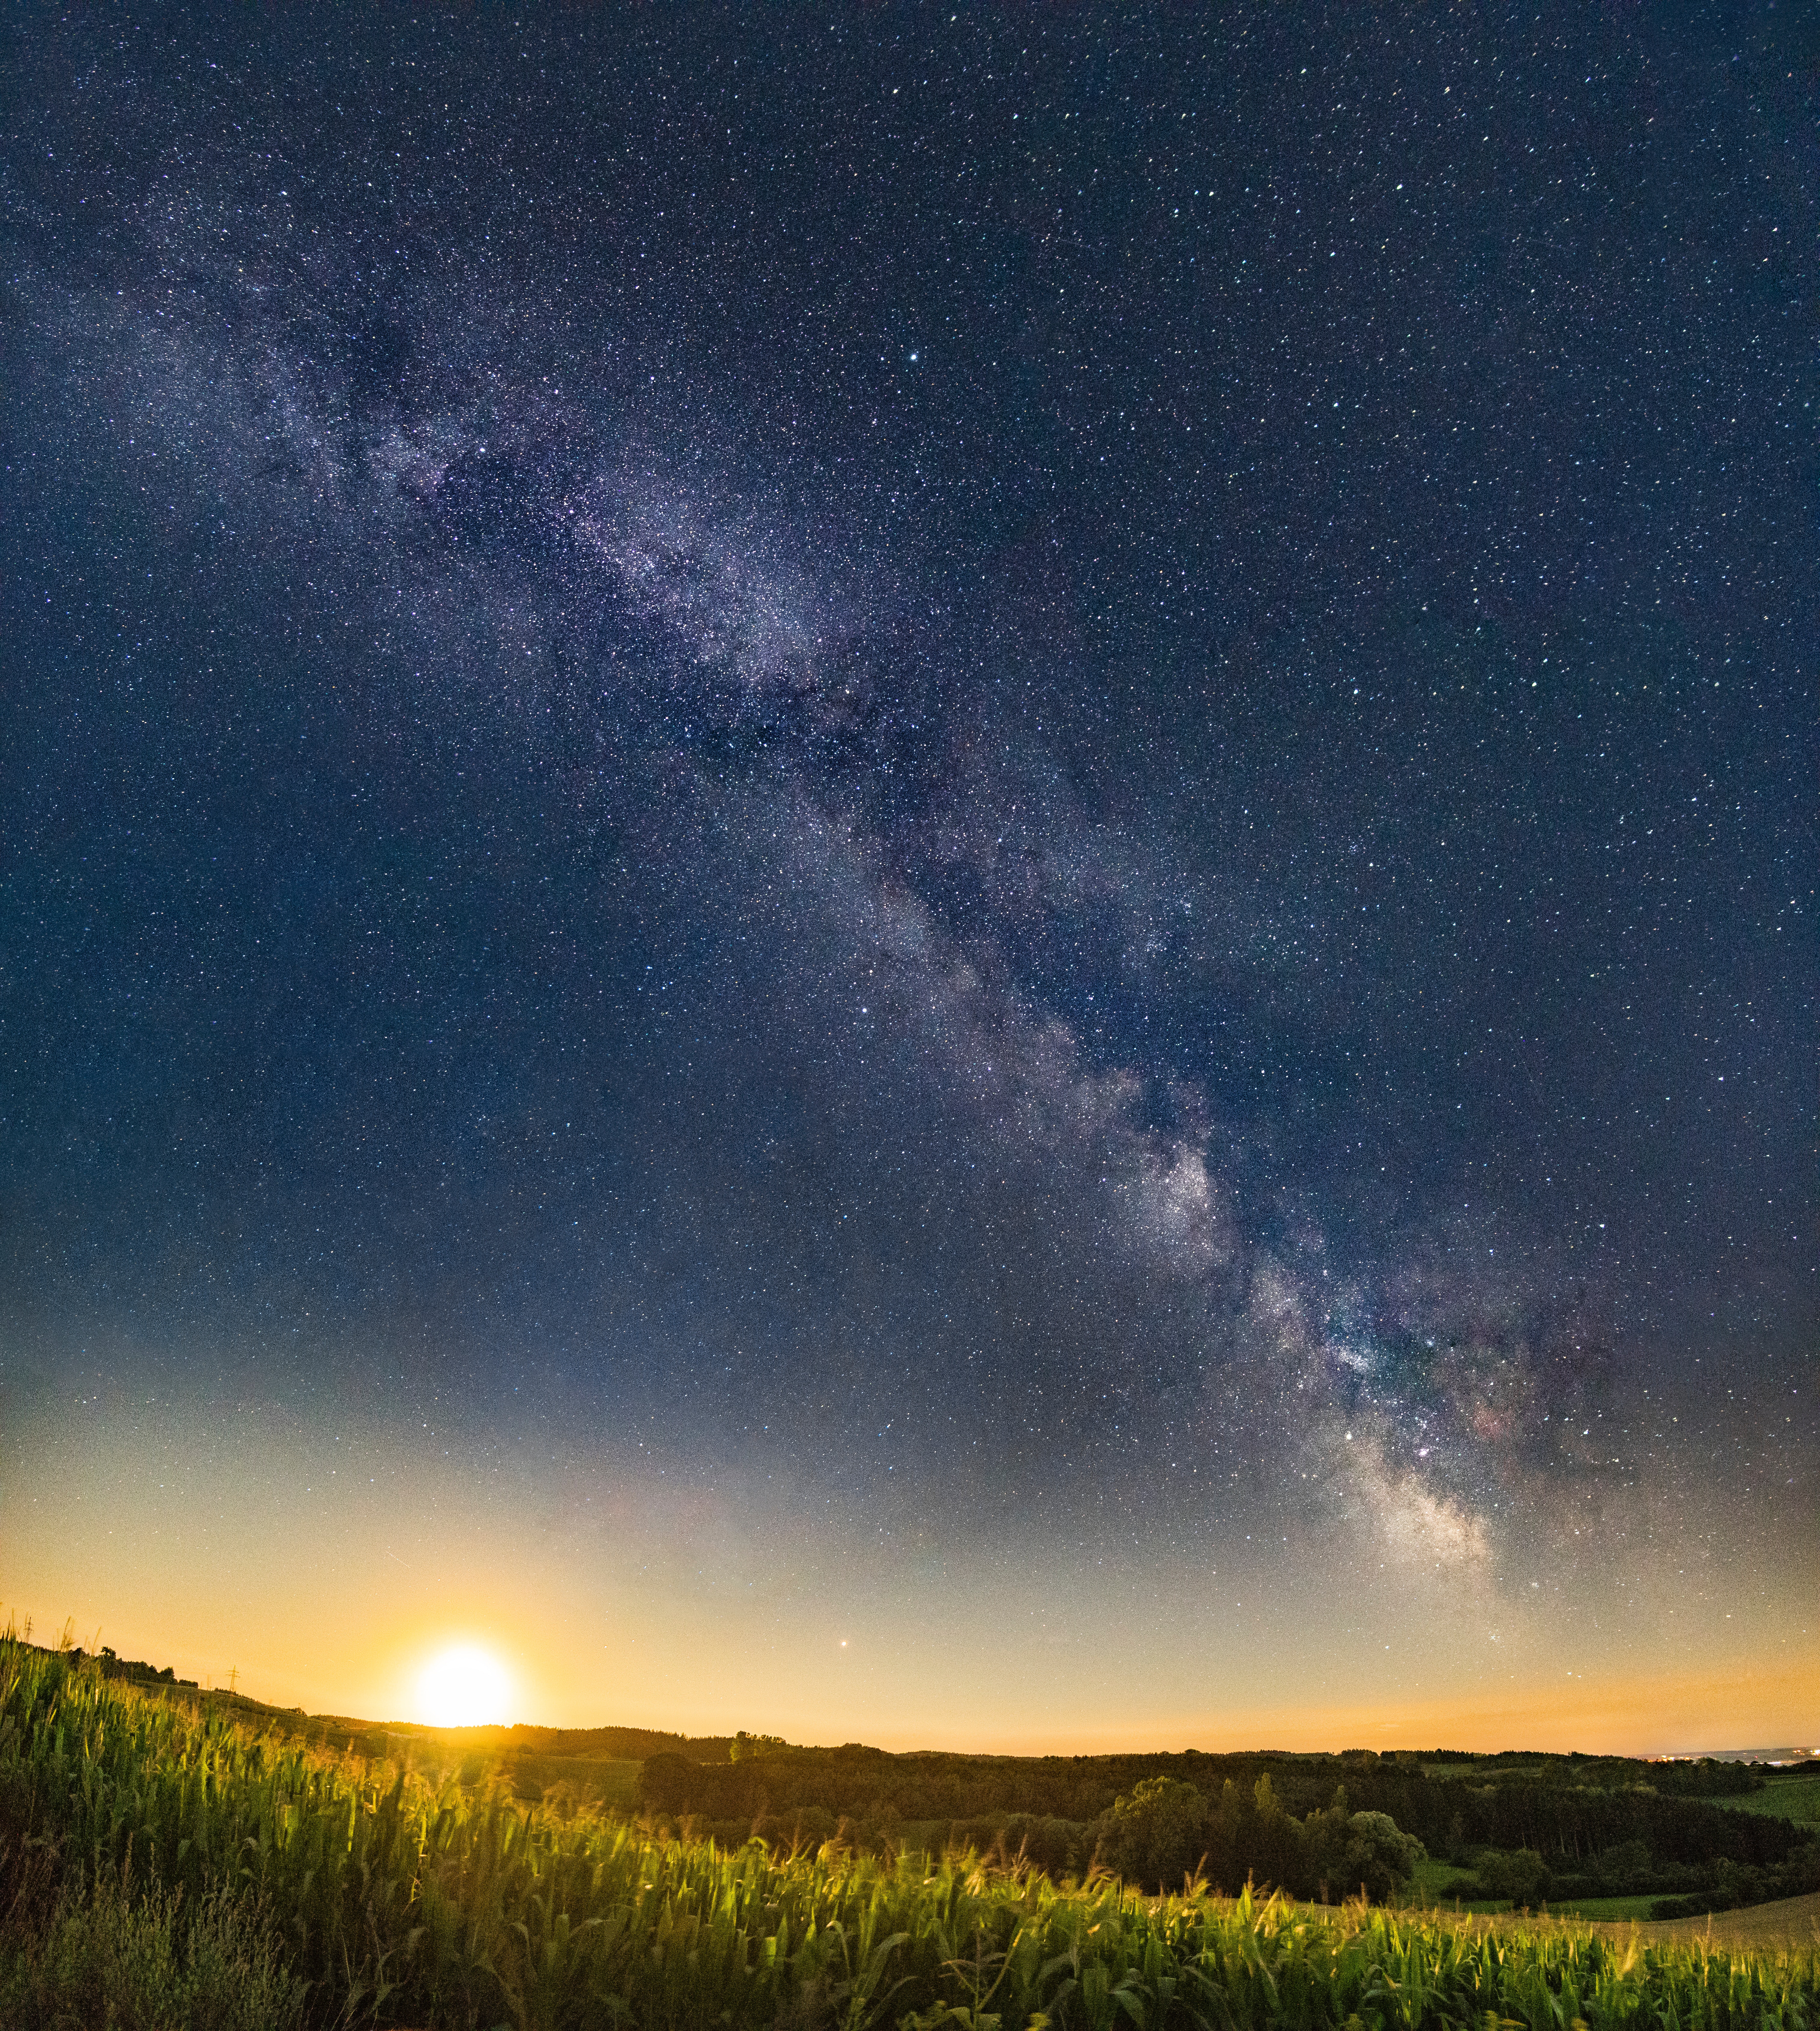
sky, nature, cloud, atmosphere, natural landscape, night, horizon, atmospheric phenomenon, astronomical object, star, ecoregion, space, landscape, grassland, tree, prairie, photography, meteorological phenomenon, plain, evening, astronomy, milky way, dusk, universe, field, science, earth